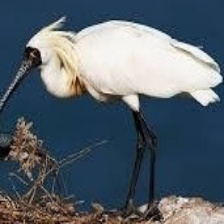
Species: BLACK FACED SPOONBILL
Scientific name: PLATALEA MINOR
ImageNet parent category: spoonbill